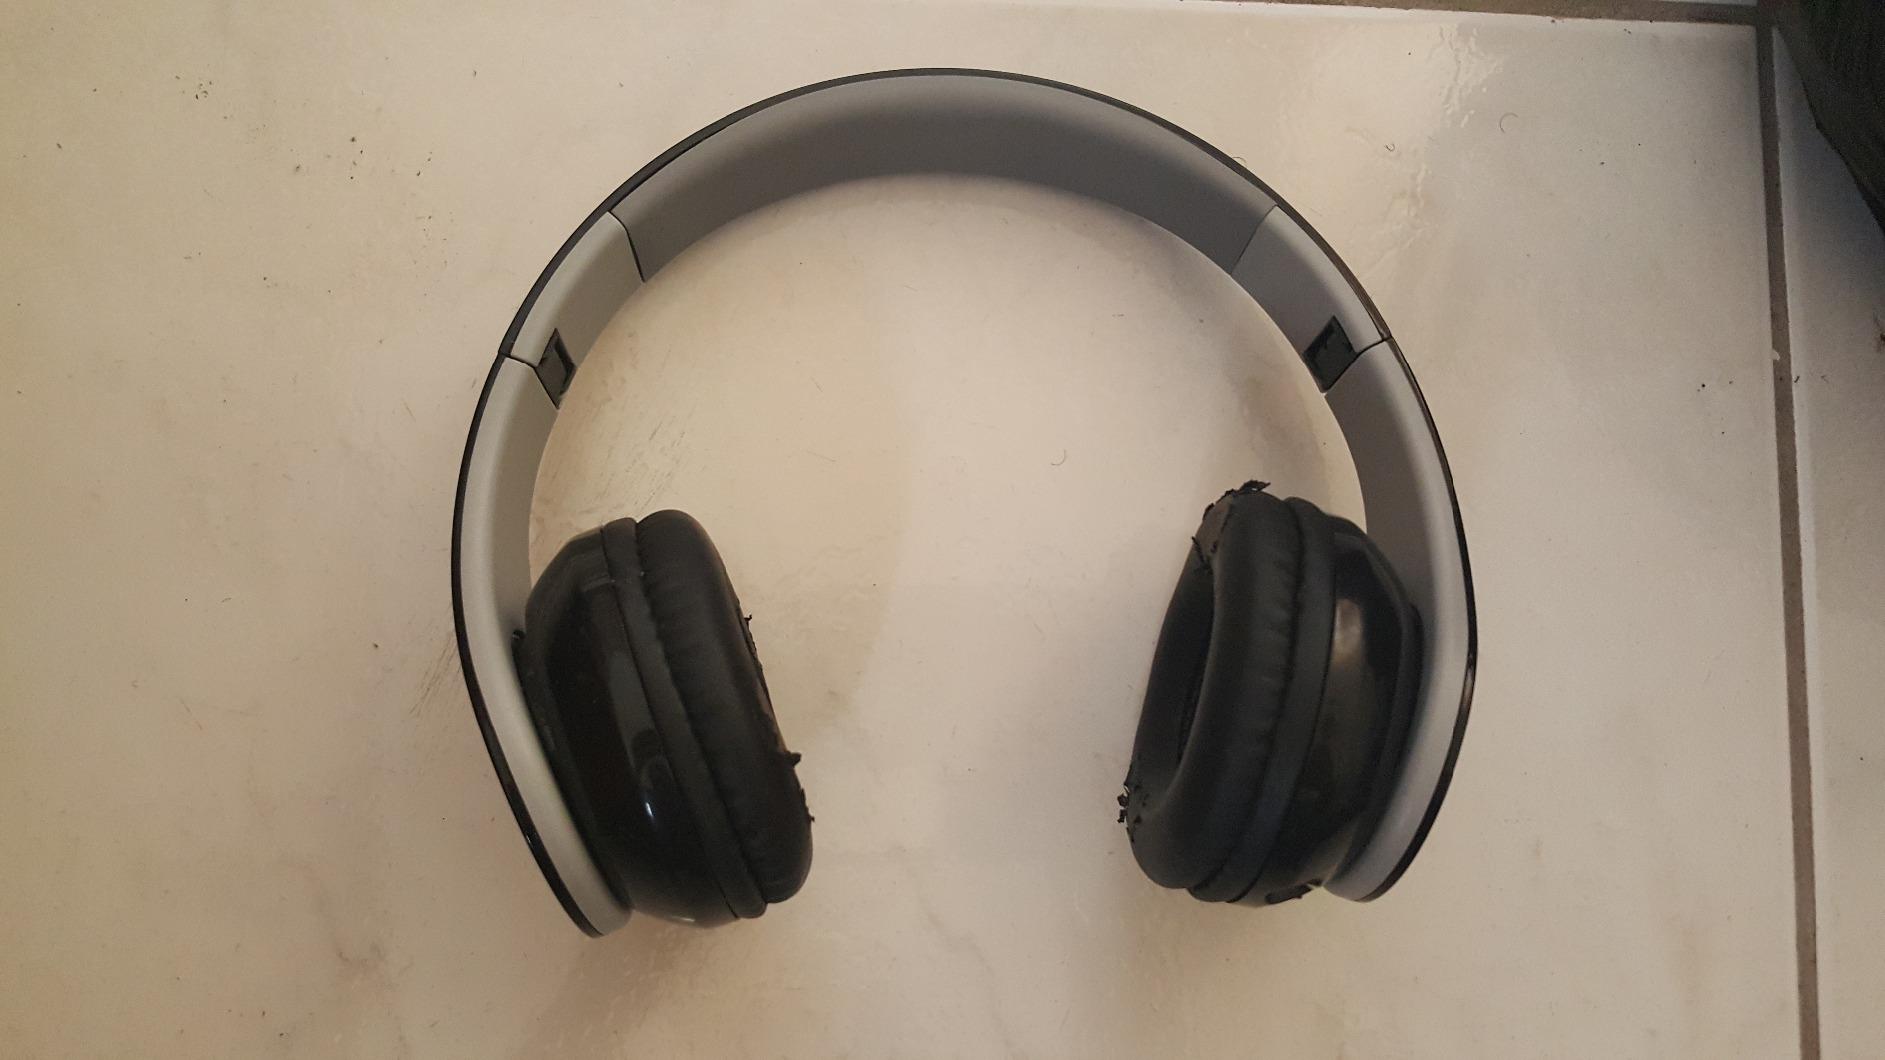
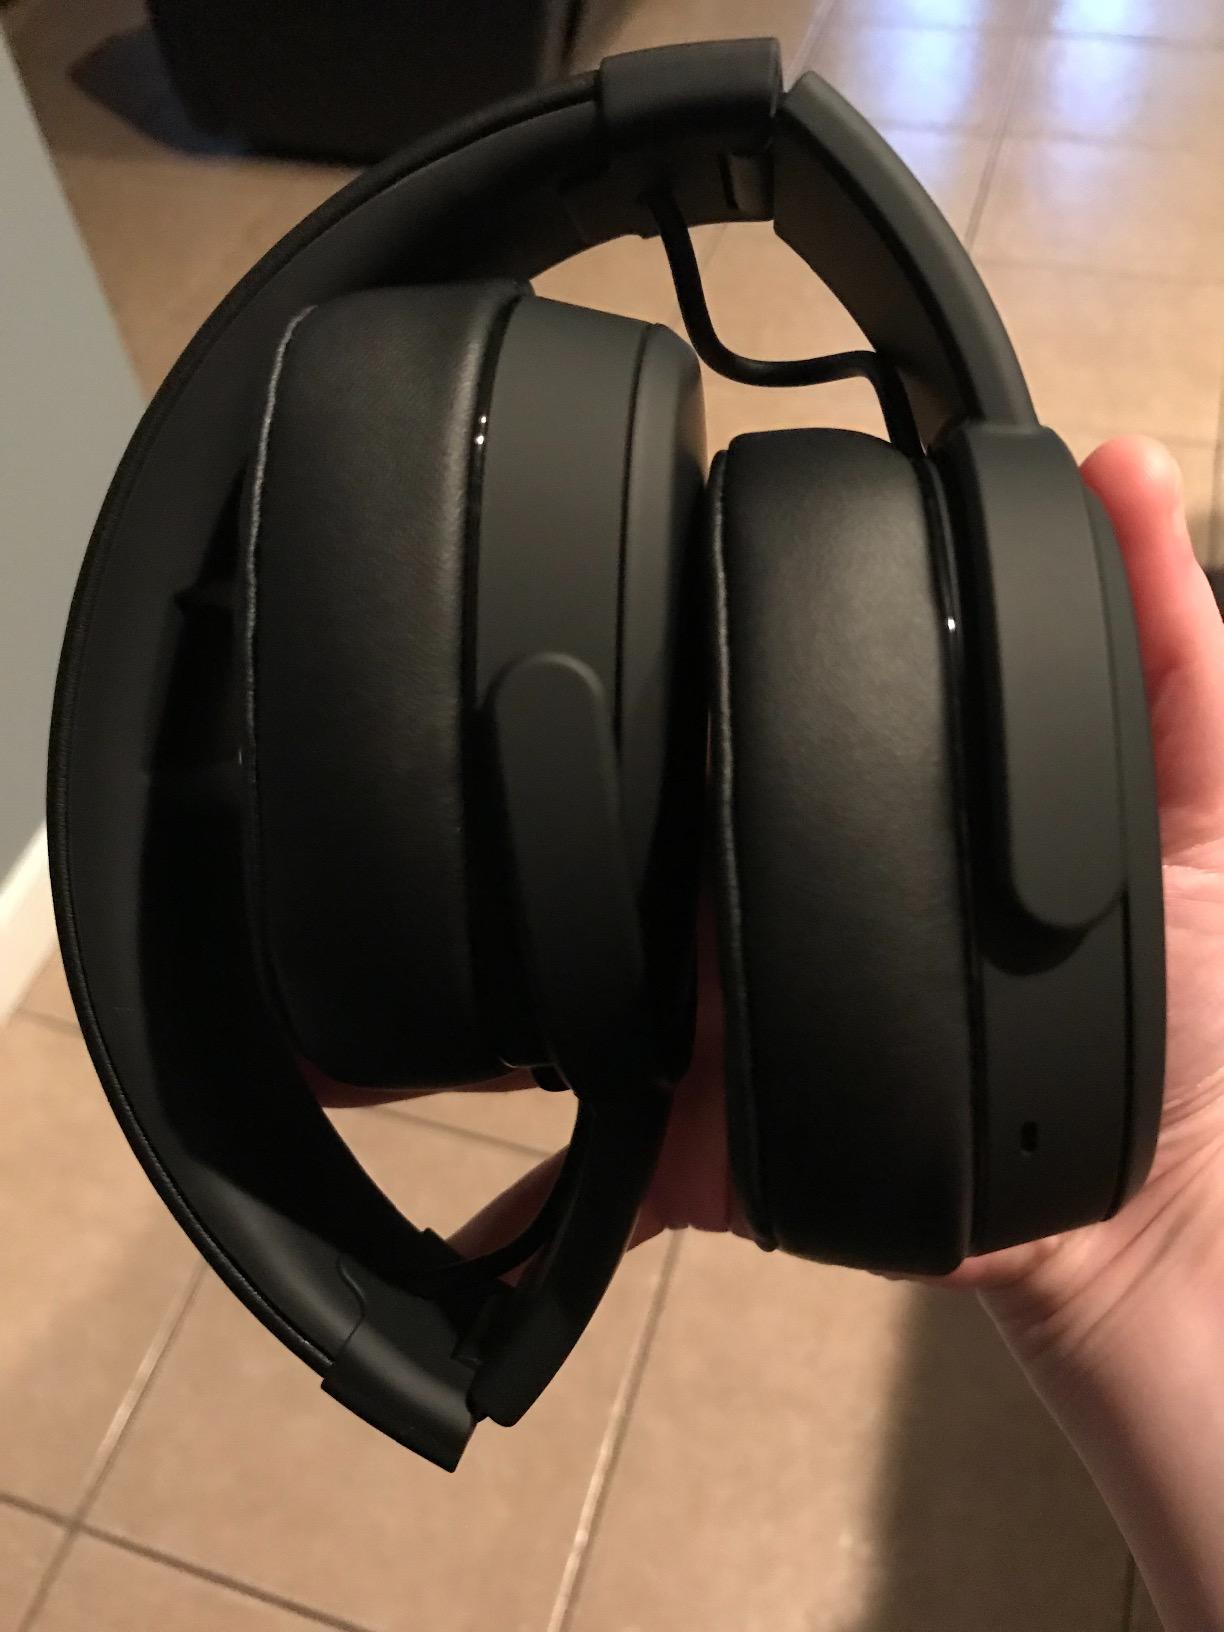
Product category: headphones
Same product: no